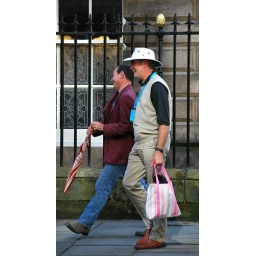
matthew street festival 240808. the guy in the hat looks very similar to matthew kelly!